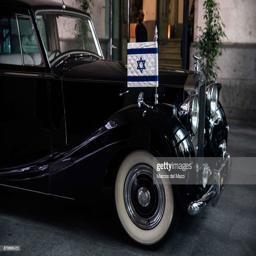
car of president of politician arriving .